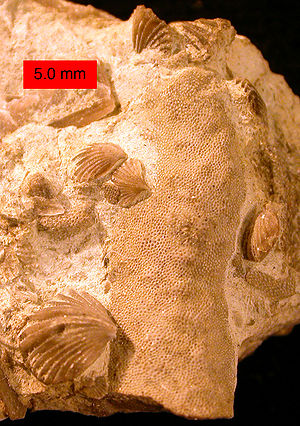
Palæoøkologi
Zygospira modesta, Bryozoa
Palæoøkologi er en videnskab, der henter data fra fossiler og arkæologiske fund for at rekonstruere fortidens økosystemer. Den beskæftiger sig med undersøgelse af fossile organismer og spor efter dem, som kan afsløre deres livscyklus, naturlige miljø, hvordan de døde osv. Palæøkologiens mål er desuden at opbygge den mest detaljerede model for organismernes miljø, som det er muligt at skabe. Rekonstruktionen indebærer arbejde med komplekse påvirkninger mellem miljøfaktorer som temperatur, fødekilder, solindstråling osv. I arbejdet må man hele tiden holde sig for øje, at disse komplekse datamængder er forvrængede eller delvist ødelagte på grund af bevaringsforholdene, hvad der lægger endnu et lag af vanskeligheder ind over arbejdsfeltet.